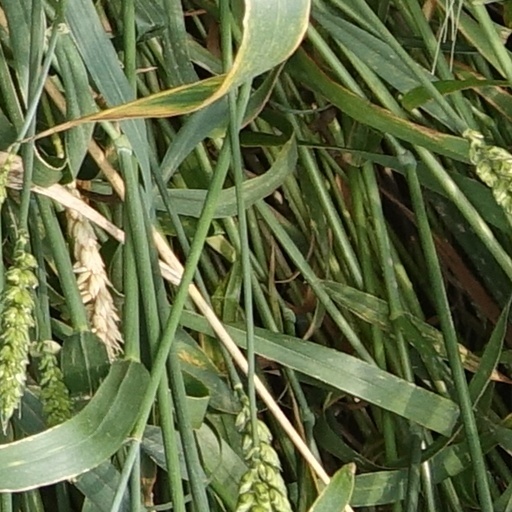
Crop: wheat